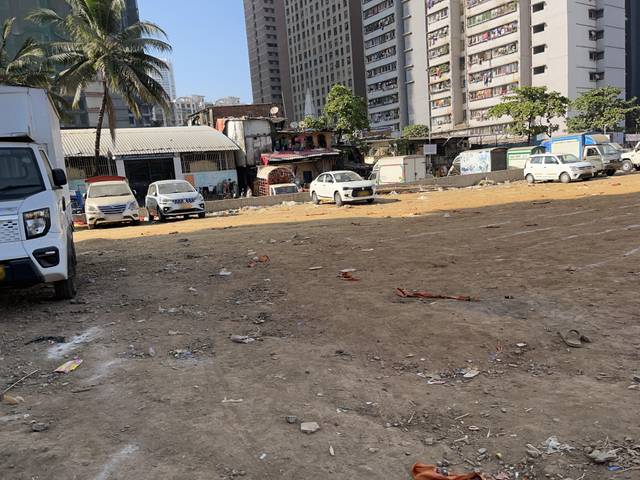
Region: India
Coordinates: 19.202, 72.83